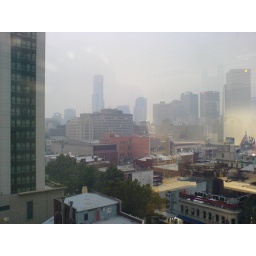
View from our office building one day when smoke was terrible in the CBD